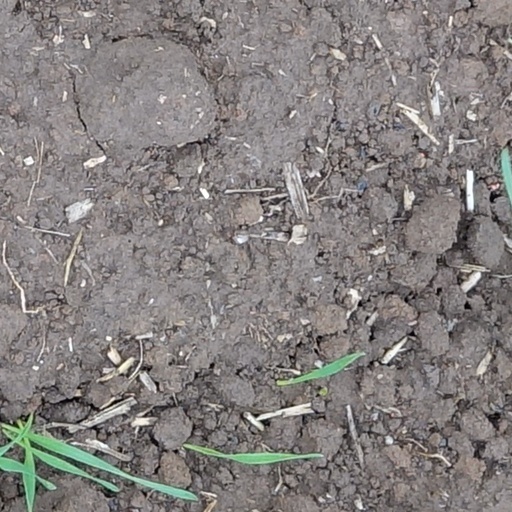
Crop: wheat